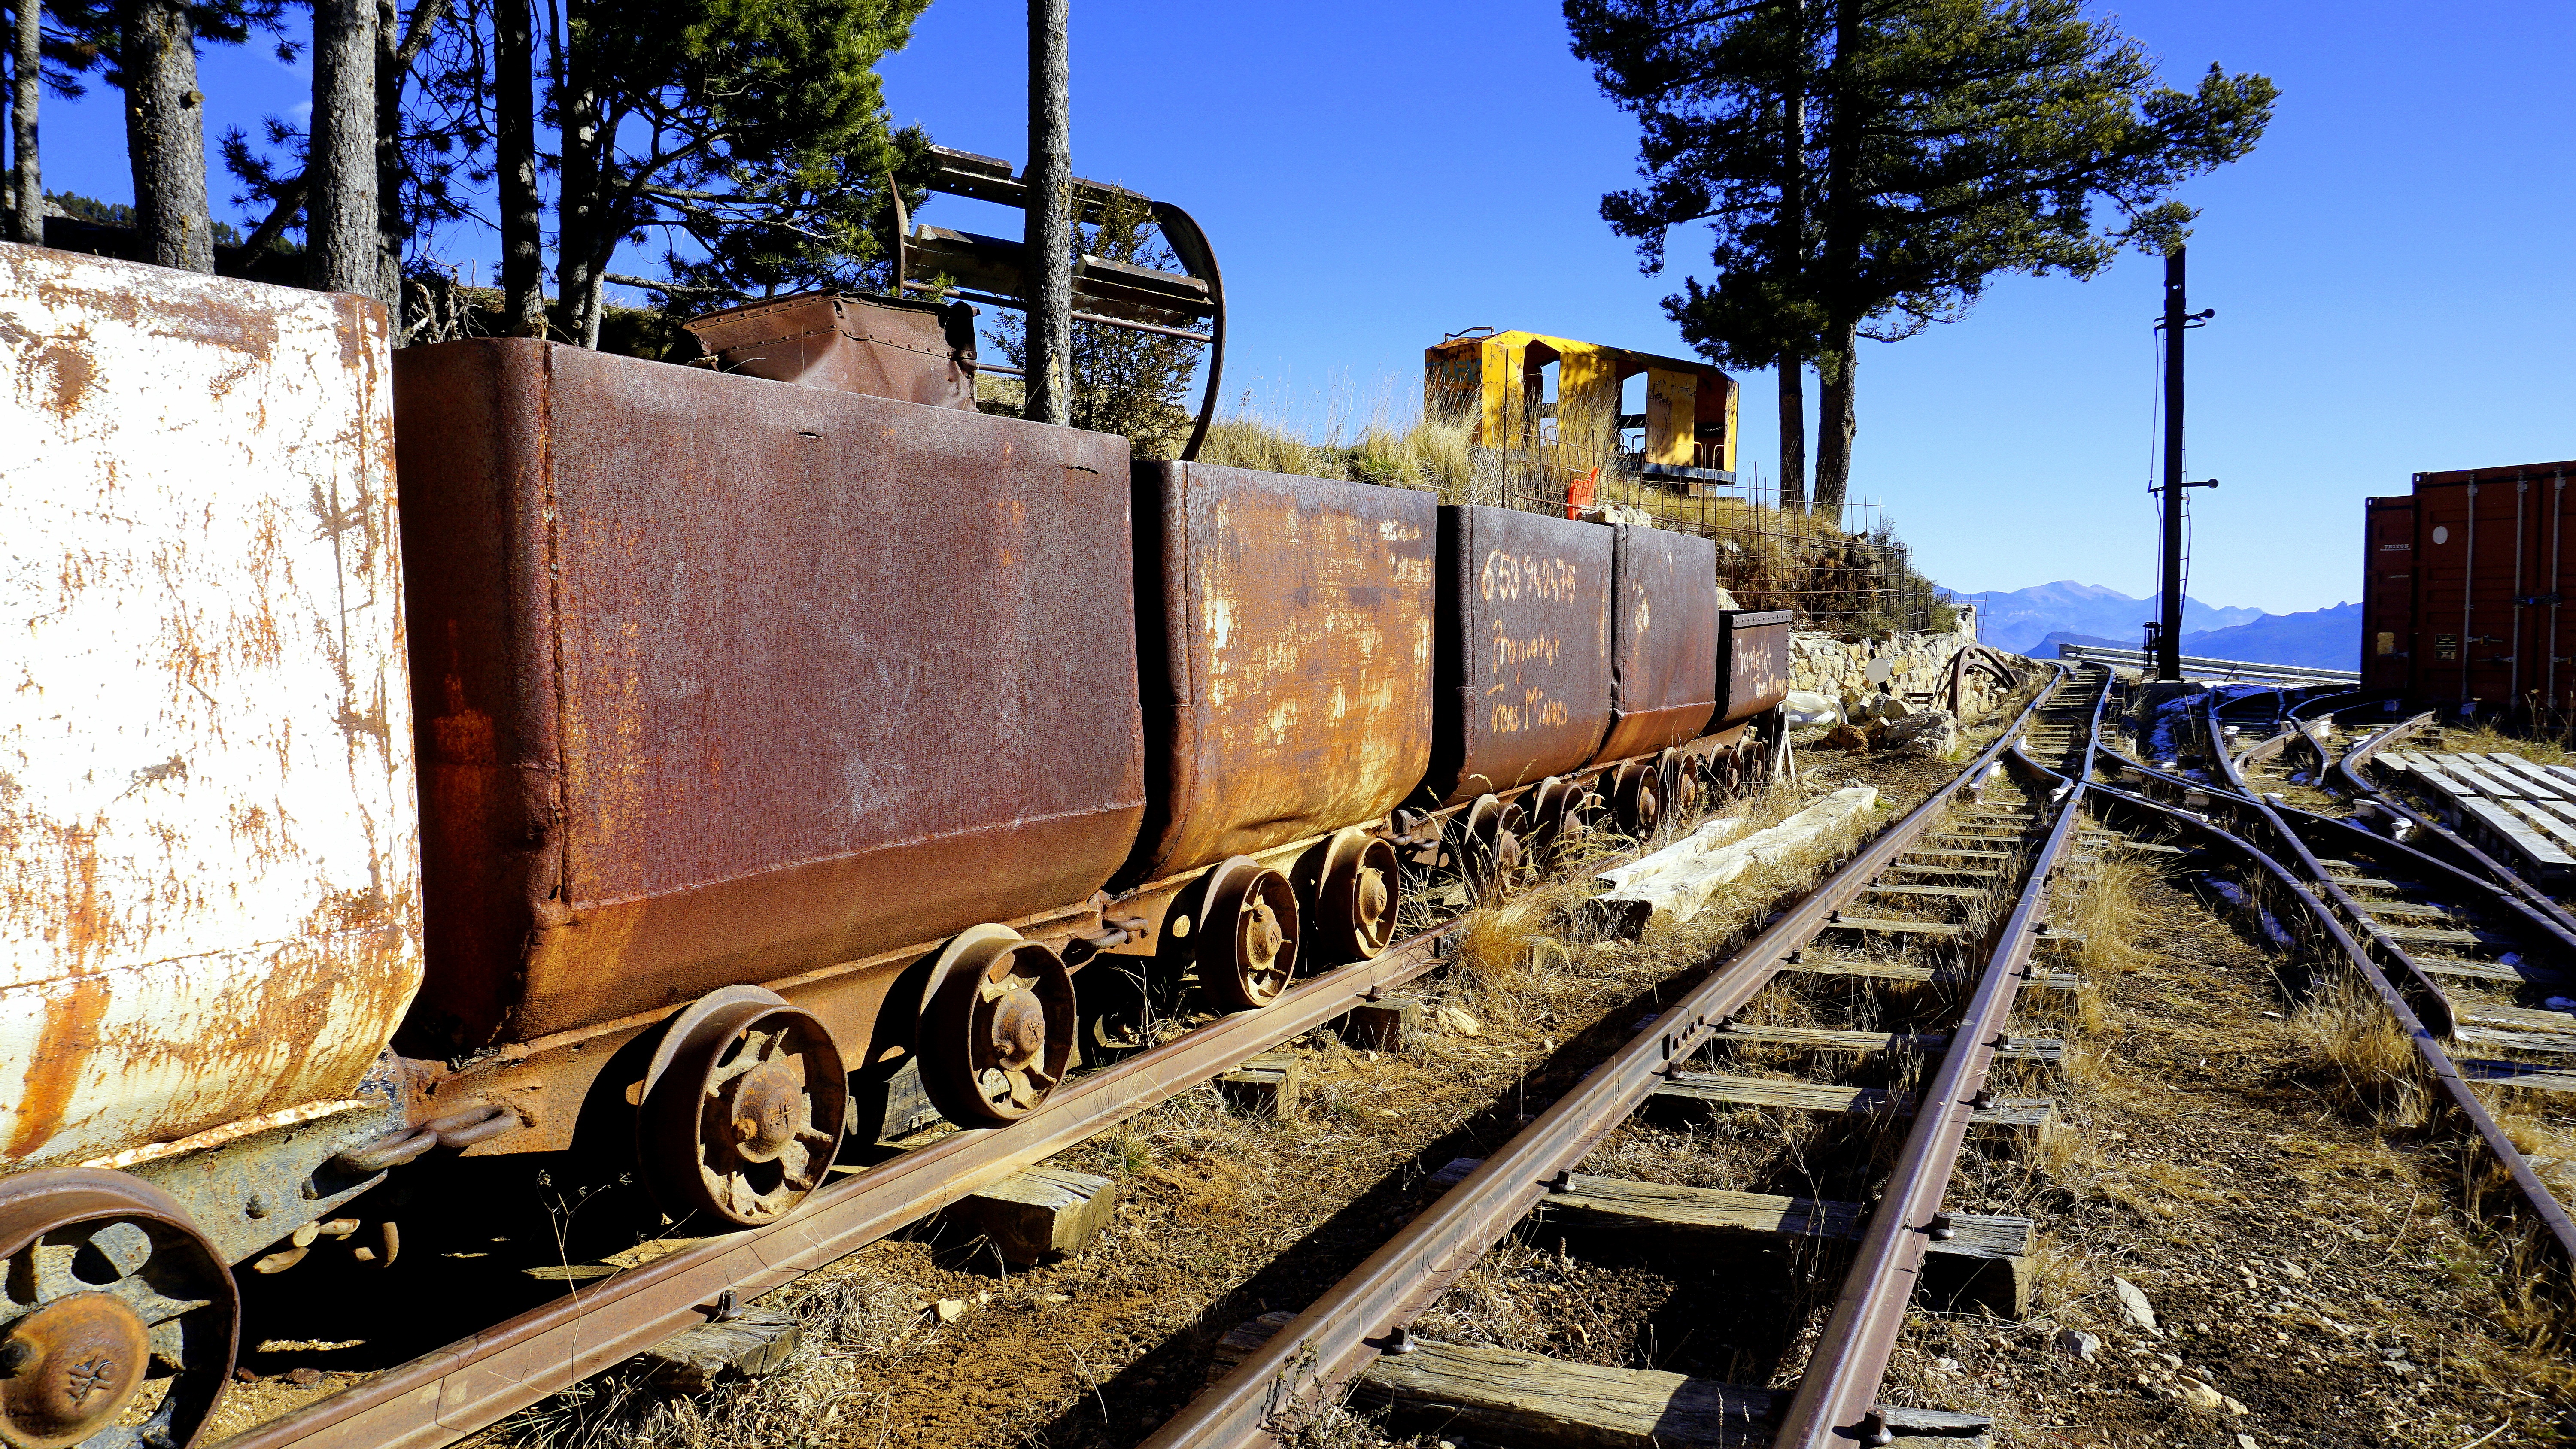
track, railway, wagon, rail, train, steel, transport, vehicle, industry, locomotive, infrastructure, rails, wheels, iron, via, rail transport, naughty, miner, land vehicle, railway equipment, tourist train, rolling stock, railroad car